Te Raukura O'Connell Rapira

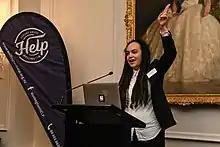
O'Connell Rapira at a reception for Wellington Sexual Abuse Help! Foundation at Government House, Wellington, New Zealand in June 2019

Te Raukura O'Connell Rapira (born Laura O'Connell Rapira; 1988) is a Māori and Irish campaigner, organiser and facilitator. They advocate for Indigenous land rights, Mana Motuhake, police and prison abolition, fully funded mental and sexual health services, LGBTQIA+ equality, the political power of young people and environmental justice.